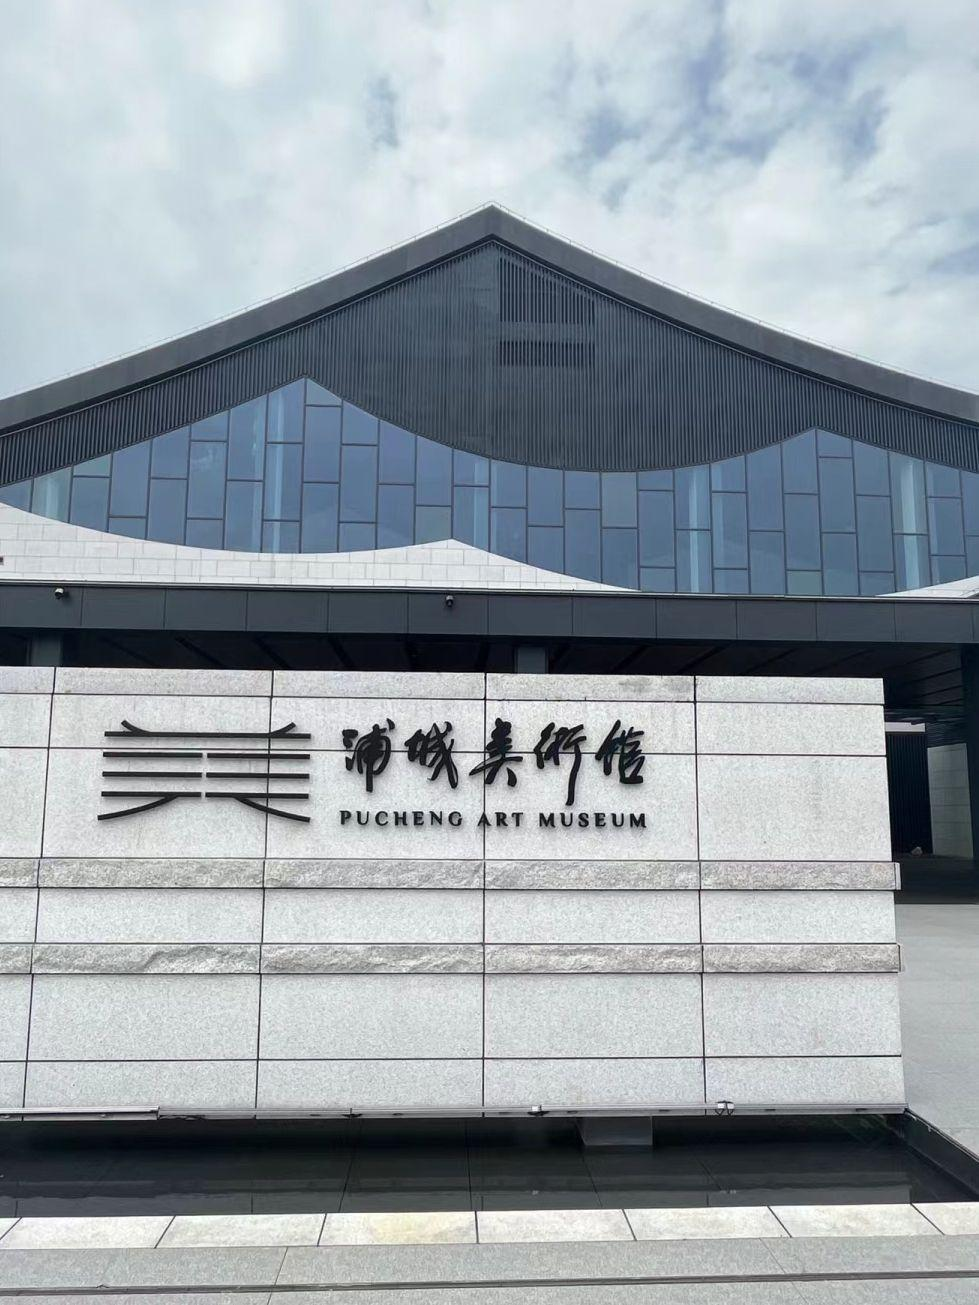
地标名称：范迪安美术馆
所在城市：南平市·浦城县